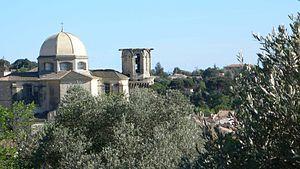
Vue de l'Eglise Notre Dame de l'Assomption du chemin de Croix de Lambesc
Lambesc est une commune française, située dans le département des Bouches-du-Rhône en région Provence-Alpes-Côte d'Azur.